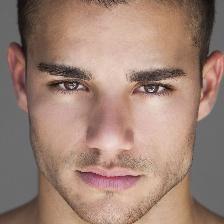
Label: faces